Darius Bazley

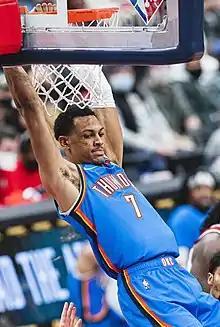
Bazley with the Oklahoma City Thunder in 2022

Darius Denayr Bazley (born June 12, 2000) is an American professional basketball player. He attended Princeton High School in Sharonville, Ohio after playing his first two years at Finneytown High School. He was a consensus five-star recruit and the top prospect in his state, earning McDonald's All-American honors in 2018.